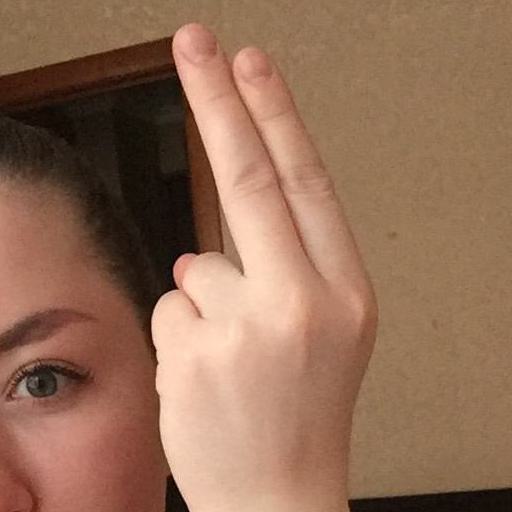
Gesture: two_up_inverted